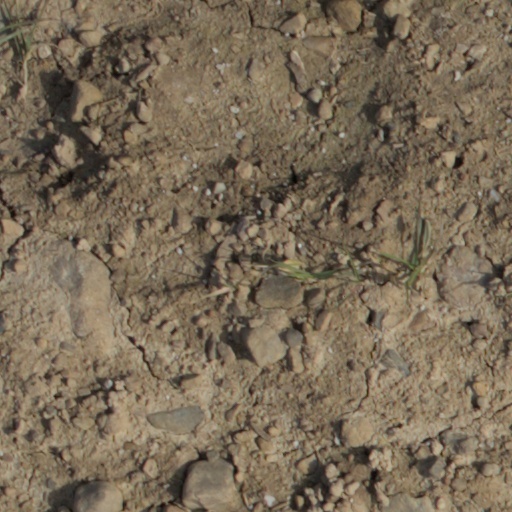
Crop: wheat